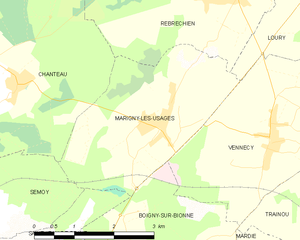
Marigny-les-Usages est une commune française, située dans le département du Loiret en région Centre-Val de Loire.